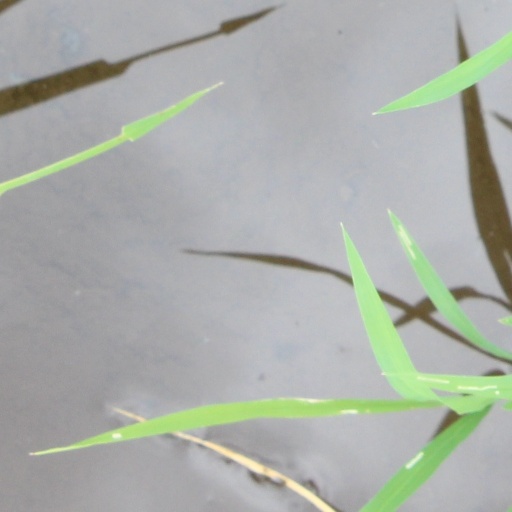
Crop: rice